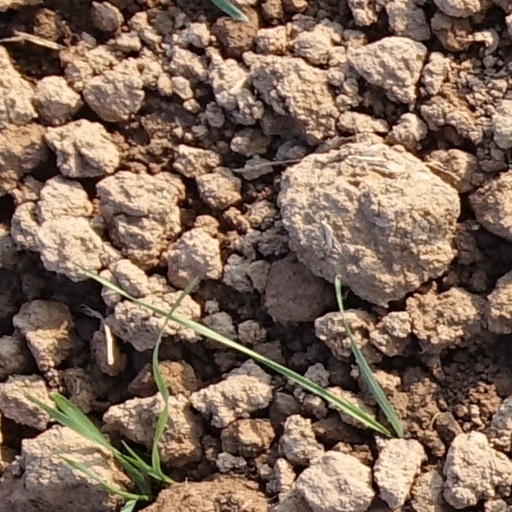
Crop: wheat